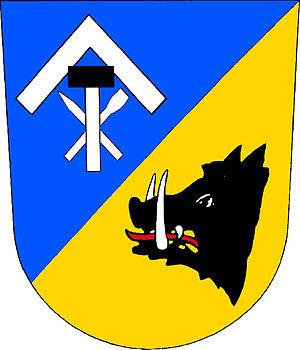
Štěnovice est une commune du district de Plzeň-Sud, dans la région de Plzeň, en République tchèque. Sa population s'élevait à 2 071 habitants en 2018.